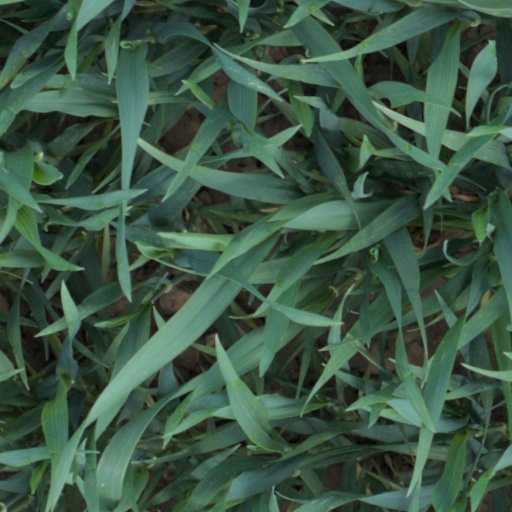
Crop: wheat